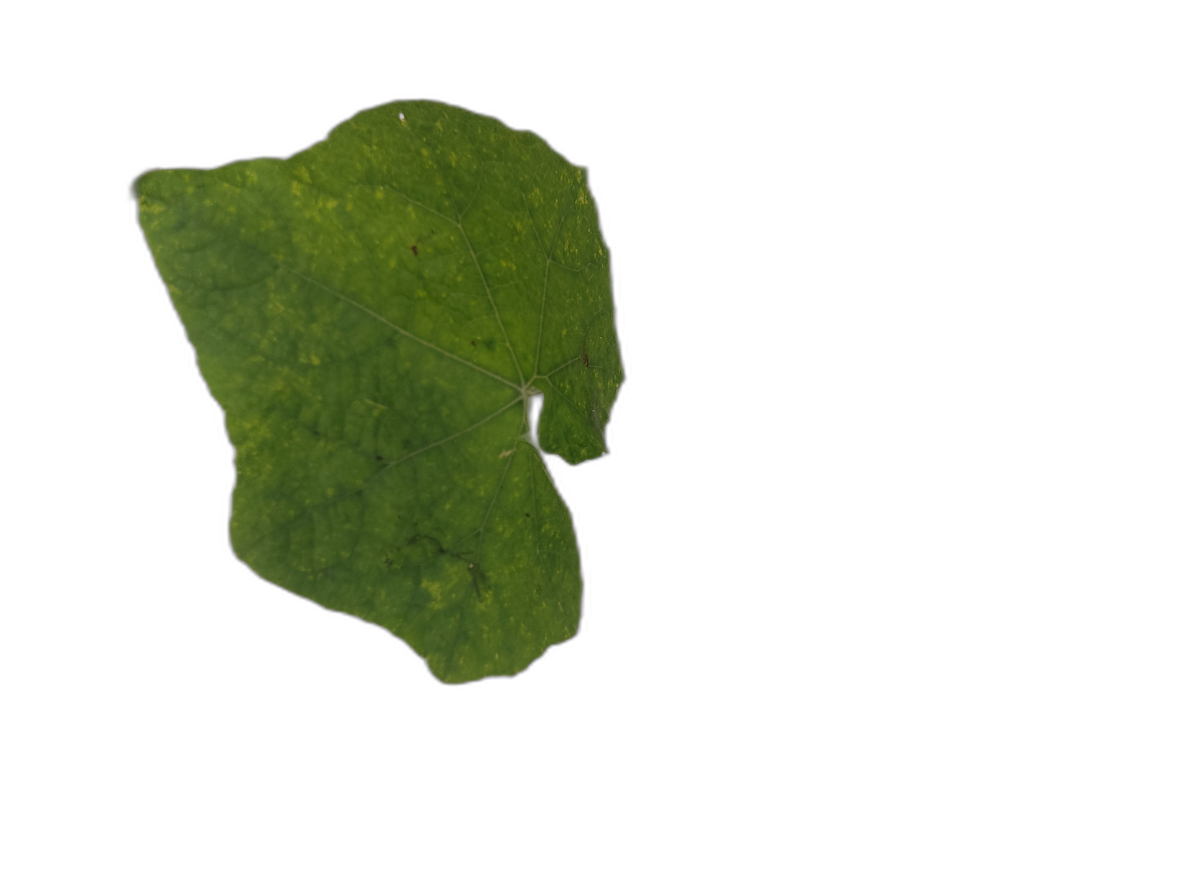
Crop: Zucchini
Label: Healthy